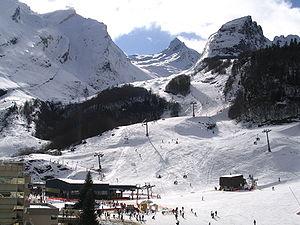
Gourette est une station de sports d'hiver des Pyrénées françaises, située, à 1 400 mètres d'altitude, dans le département des Pyrénées-Atlantiques en région Nouvelle-Aquitaine.